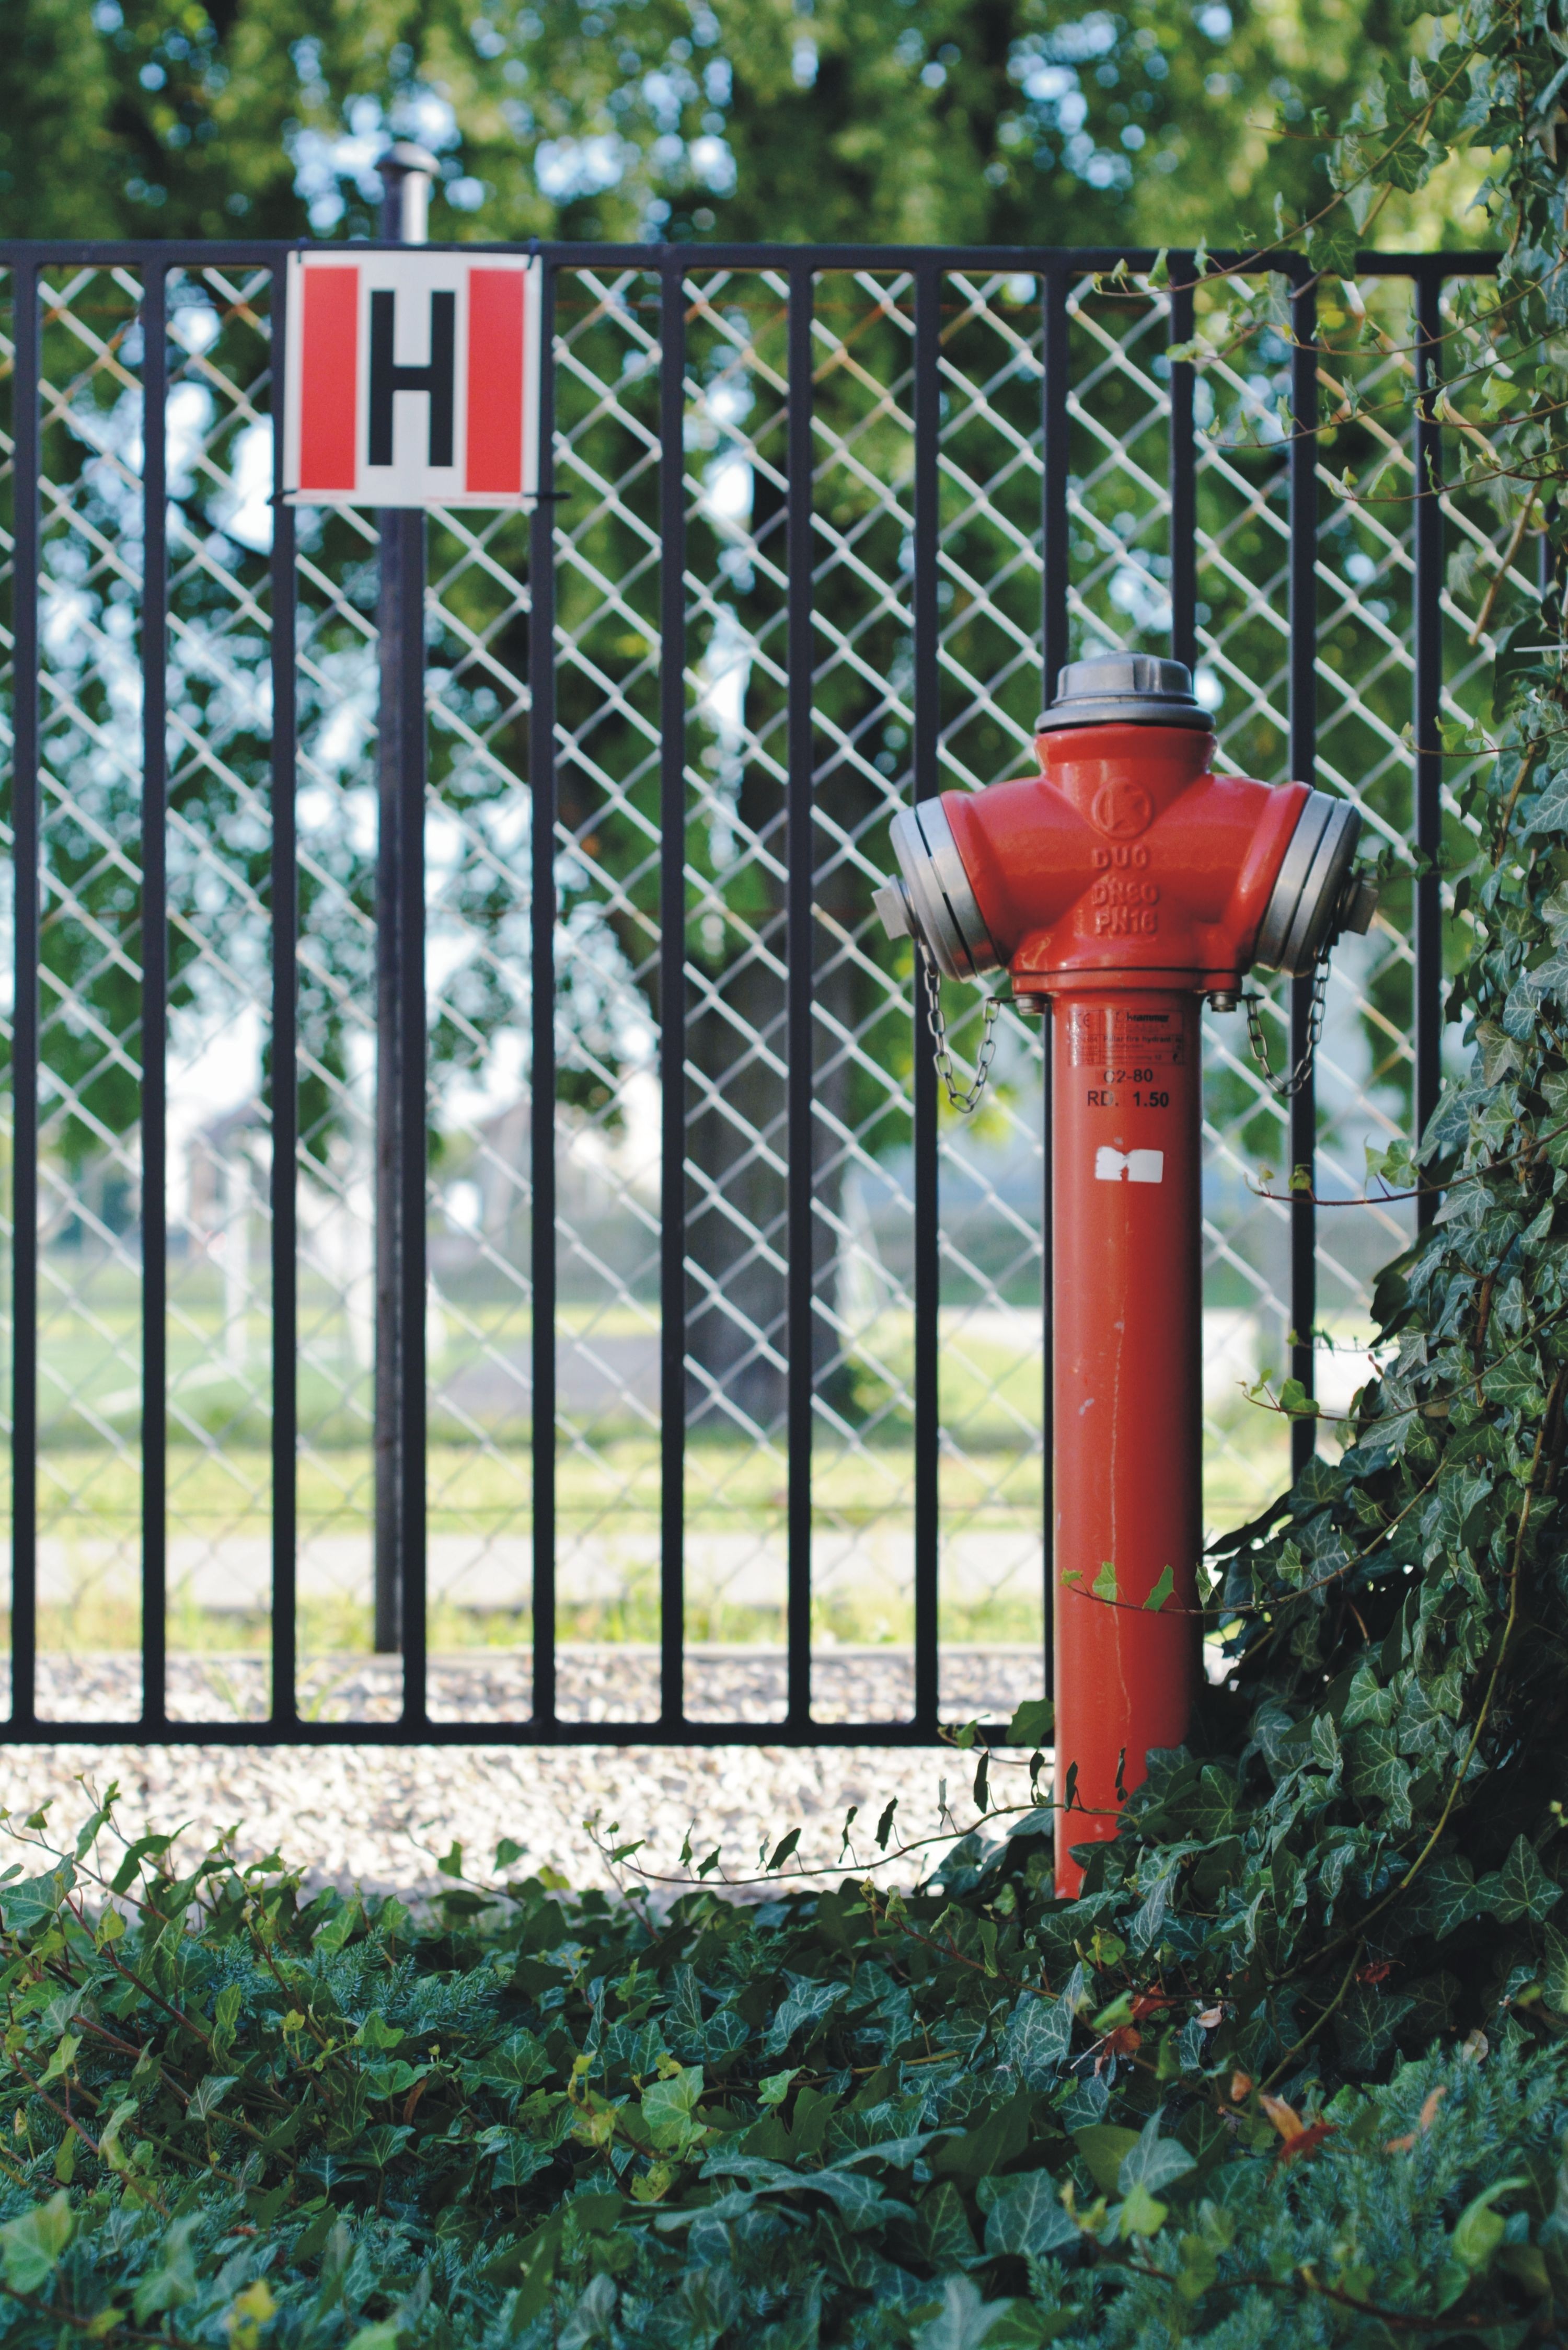
water, fence, ivy, fencing, fire, gate, lighting, fire hydrant, protection, outdoor structure